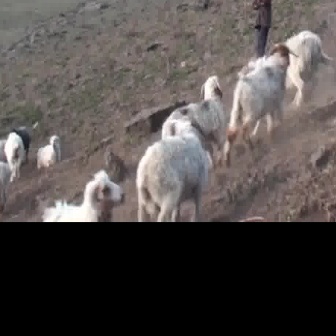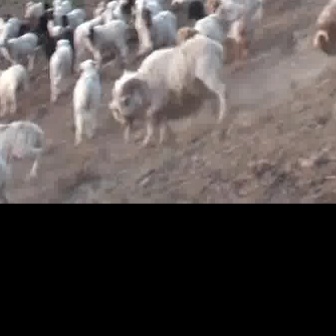
  Please identify the target specified by the bounding box [235,31,312,109] in the first image and locate it in the second image. Return the coordinates in [x_min,y_min,x_max,y_max] format.
Answer: [109,31,227,148]